Jørgen Knudsen Urne

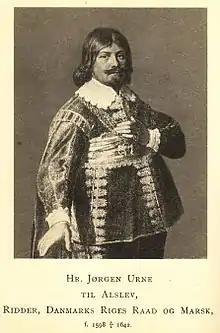
Jørgen Knudsen Urne

Jørgen Knudsen Urne (17 October 1598 – 19 February 1642) was a Danish noble who served as "Rigsmarsk" from 1632 to 1642.